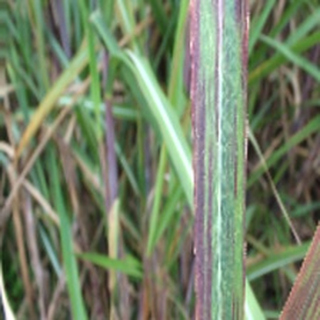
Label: sugarcane_bacterial_blight